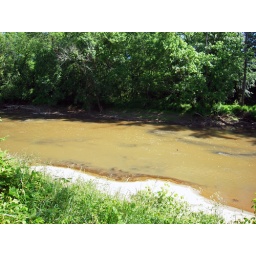
Neuse River, Raleigh NCI couldn't capture them, but there were numerous swallows flying rapidly over the water catching insects.